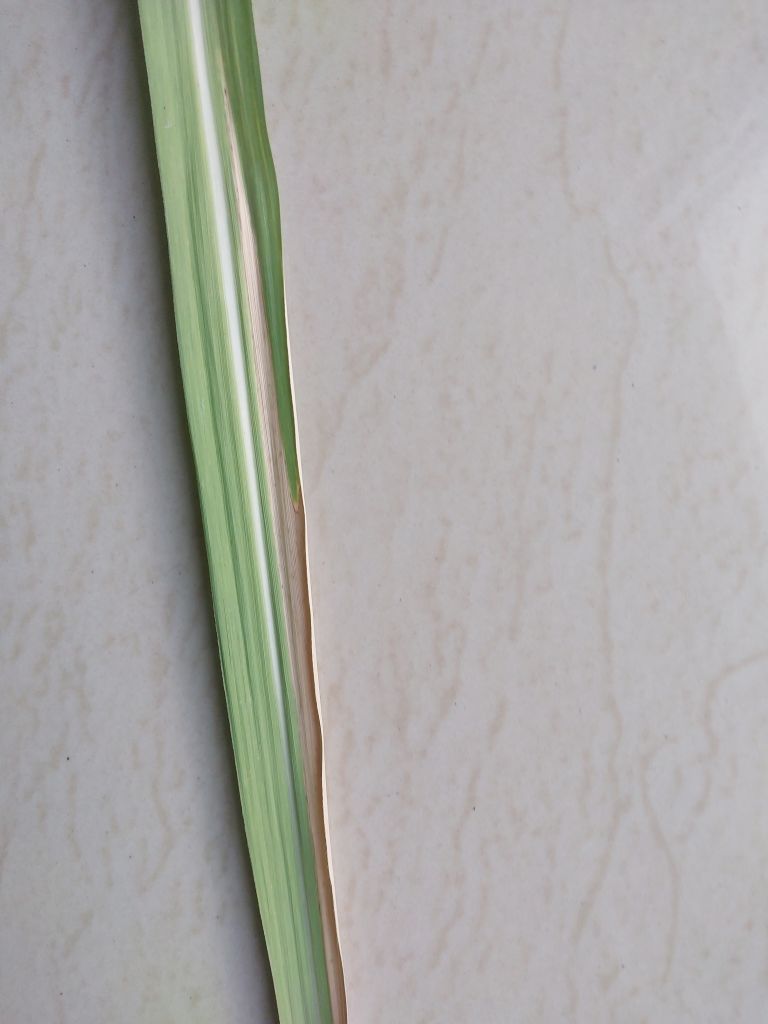
Label: BrownRust